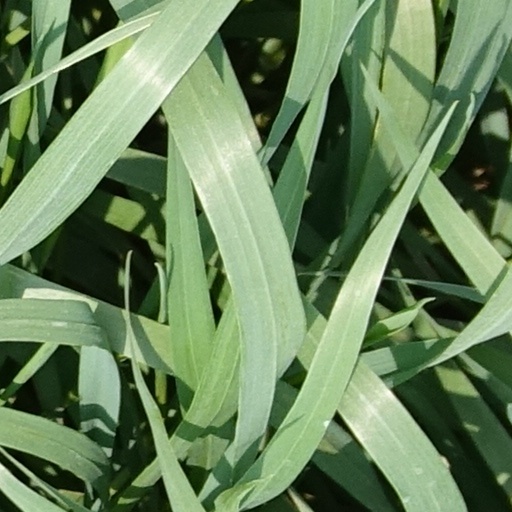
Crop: wheat